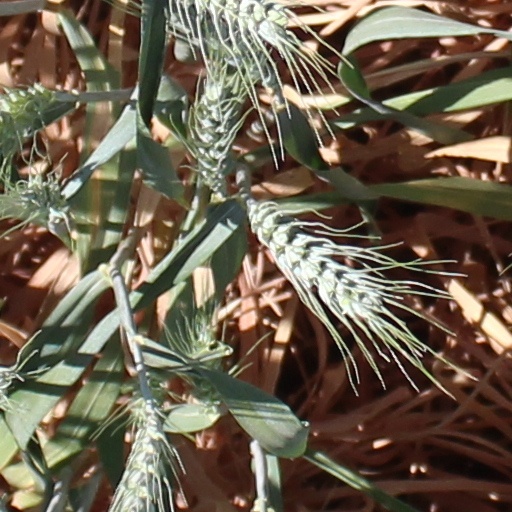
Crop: wheat